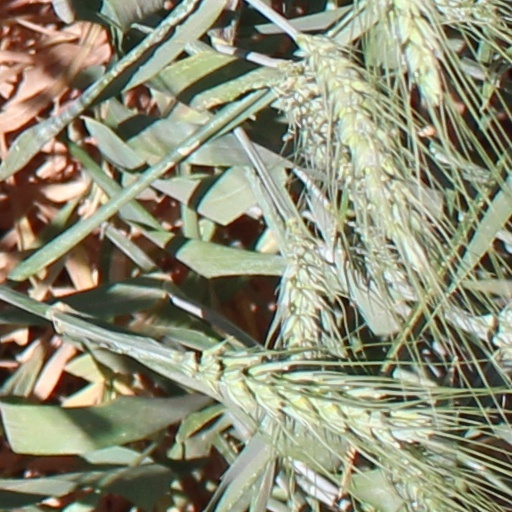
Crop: wheat